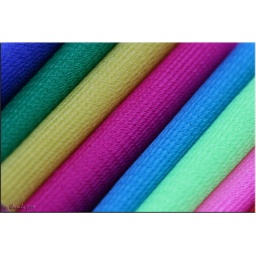
I always wondered where the nylon that gets tied around sacred trees and the prows of boats came from...